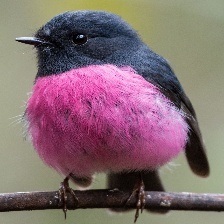
Species: PINK ROBIN
Scientific name: PETROICA RODINOGASTER
ImageNet parent category: robin